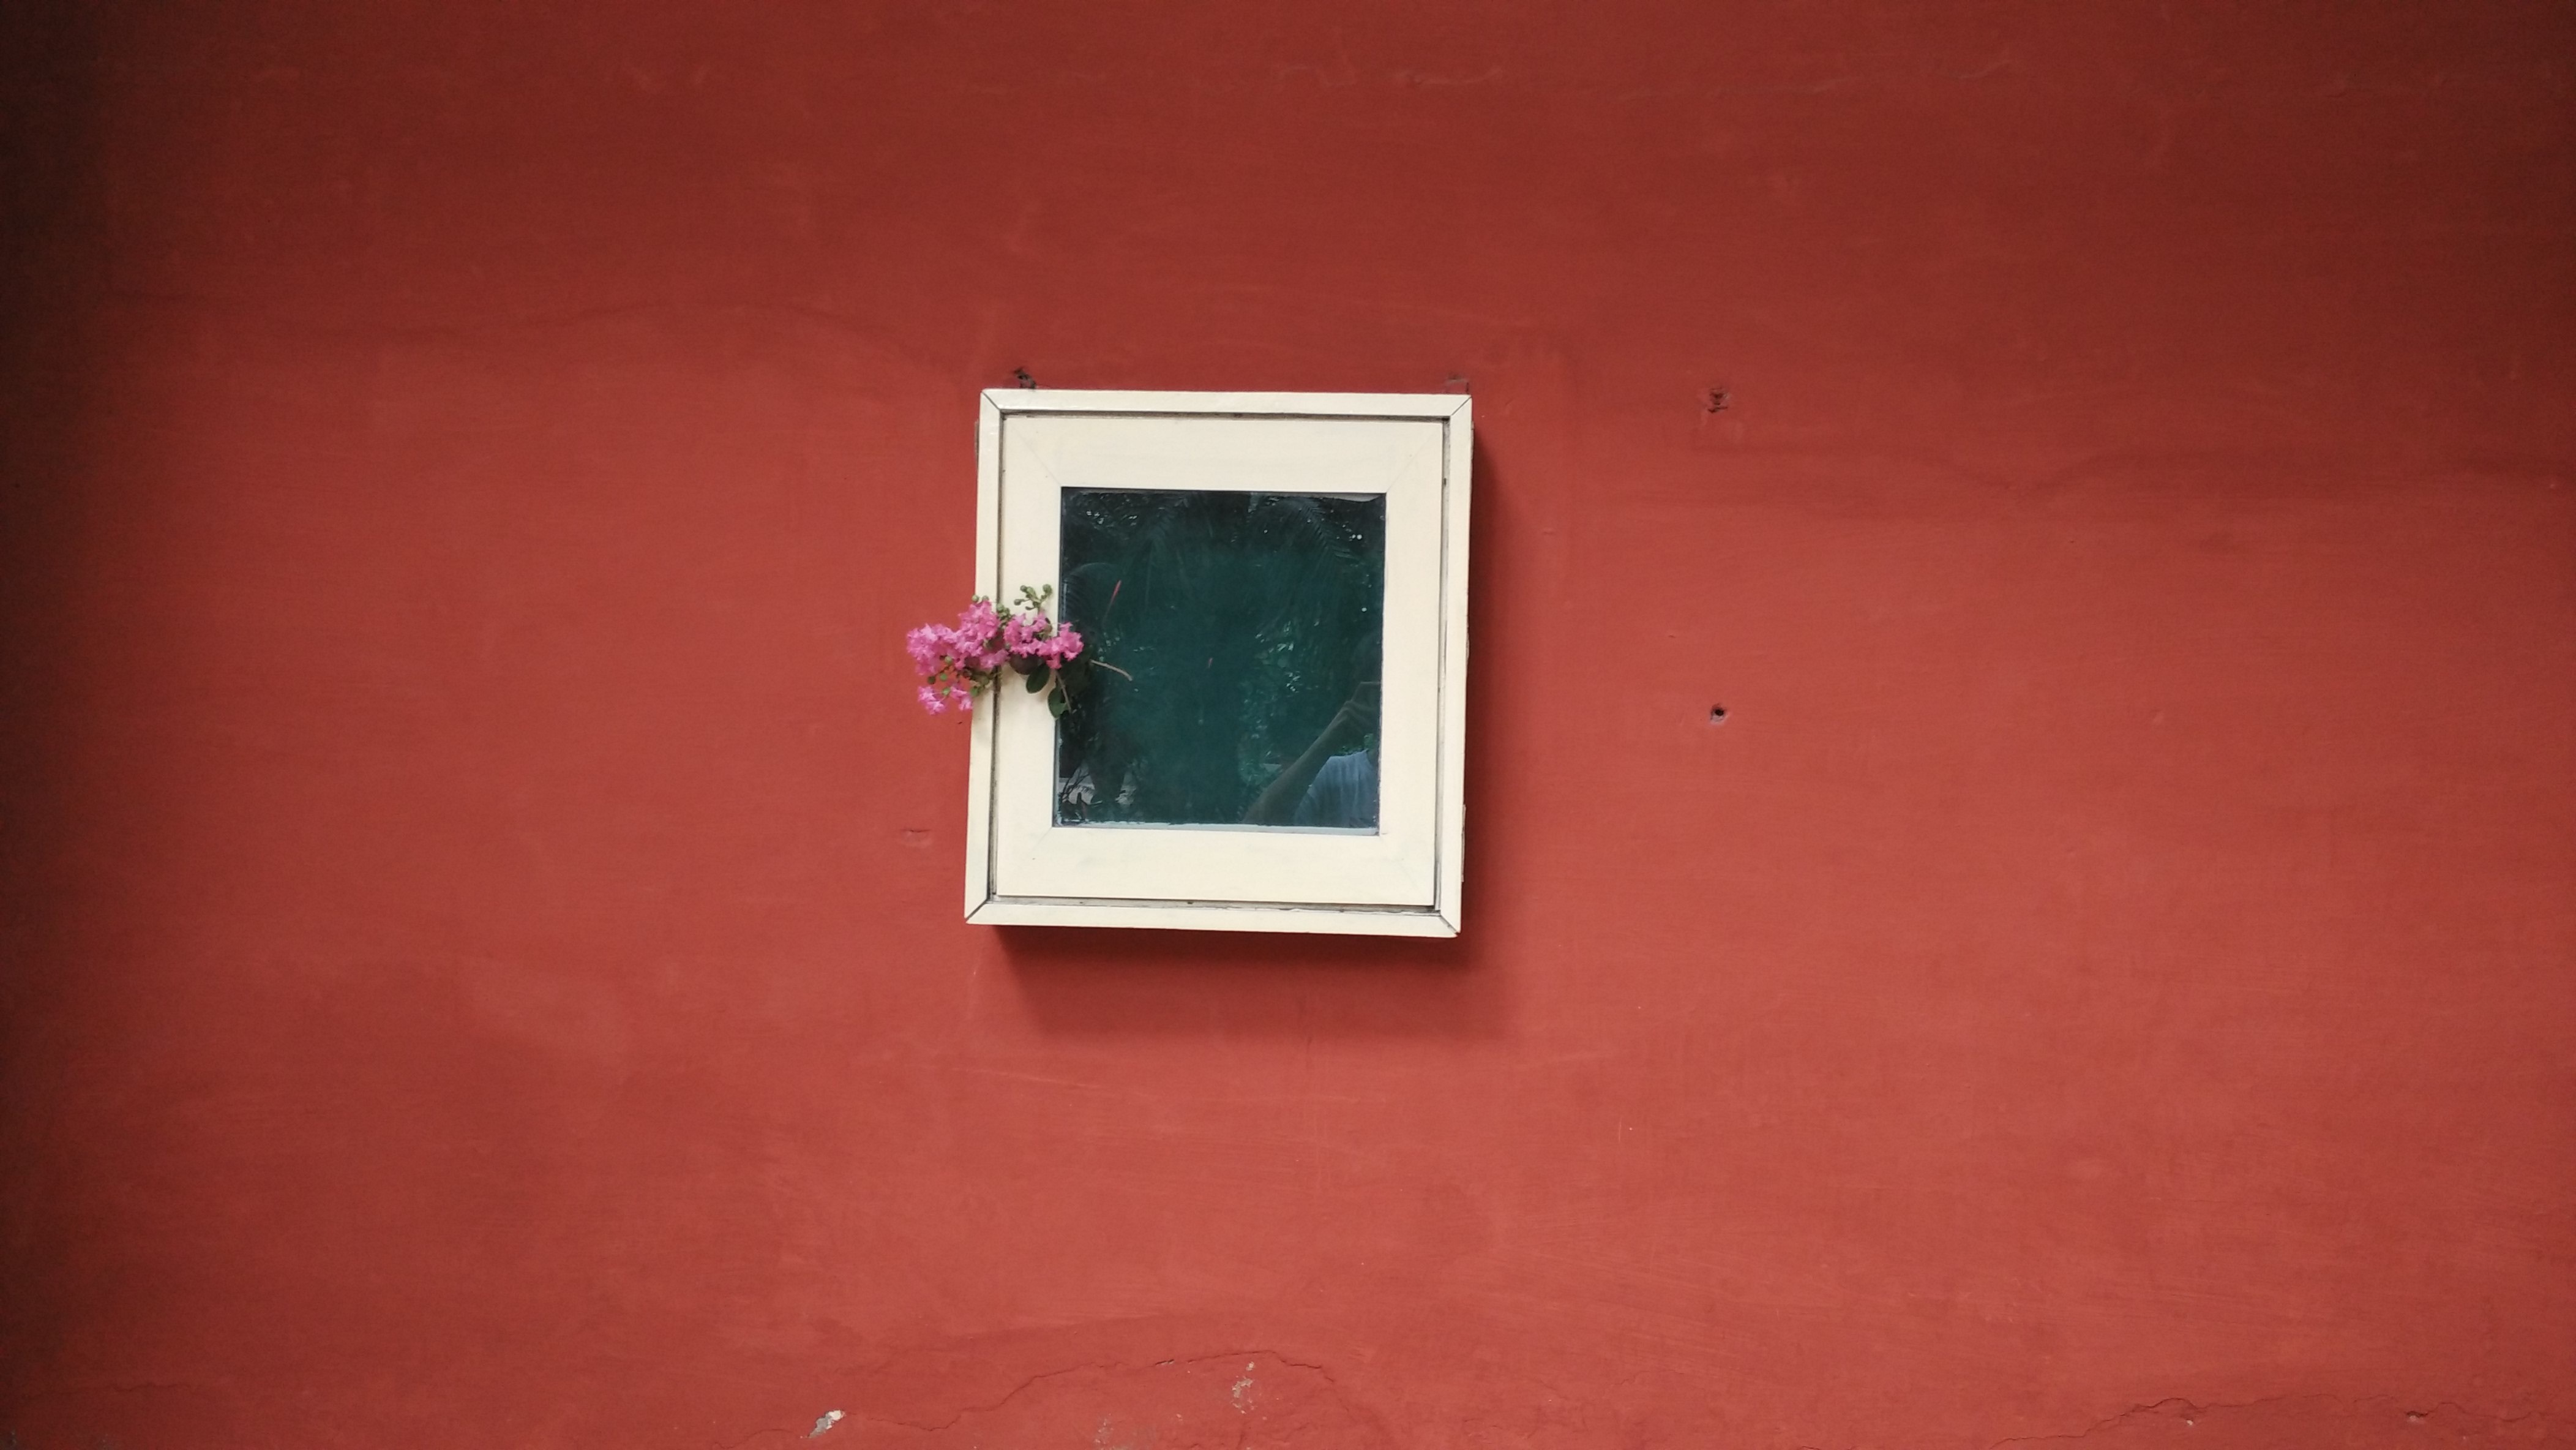
light, white, window, wall, green, red, color, blue, lighting, picture frame, shape